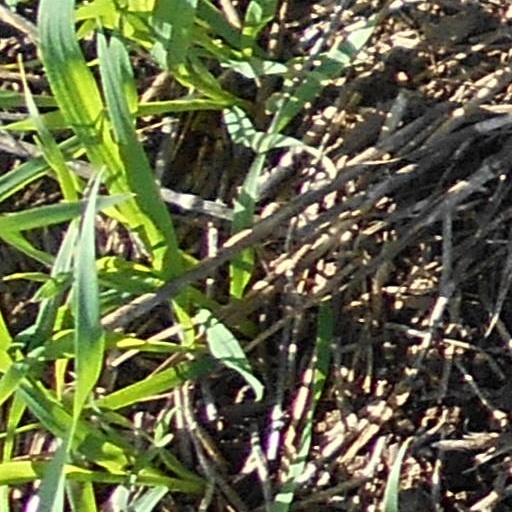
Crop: wheat